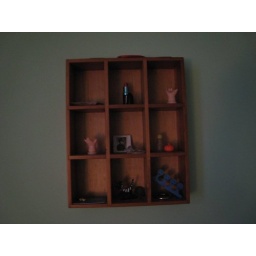
curio cabinet in bedroom